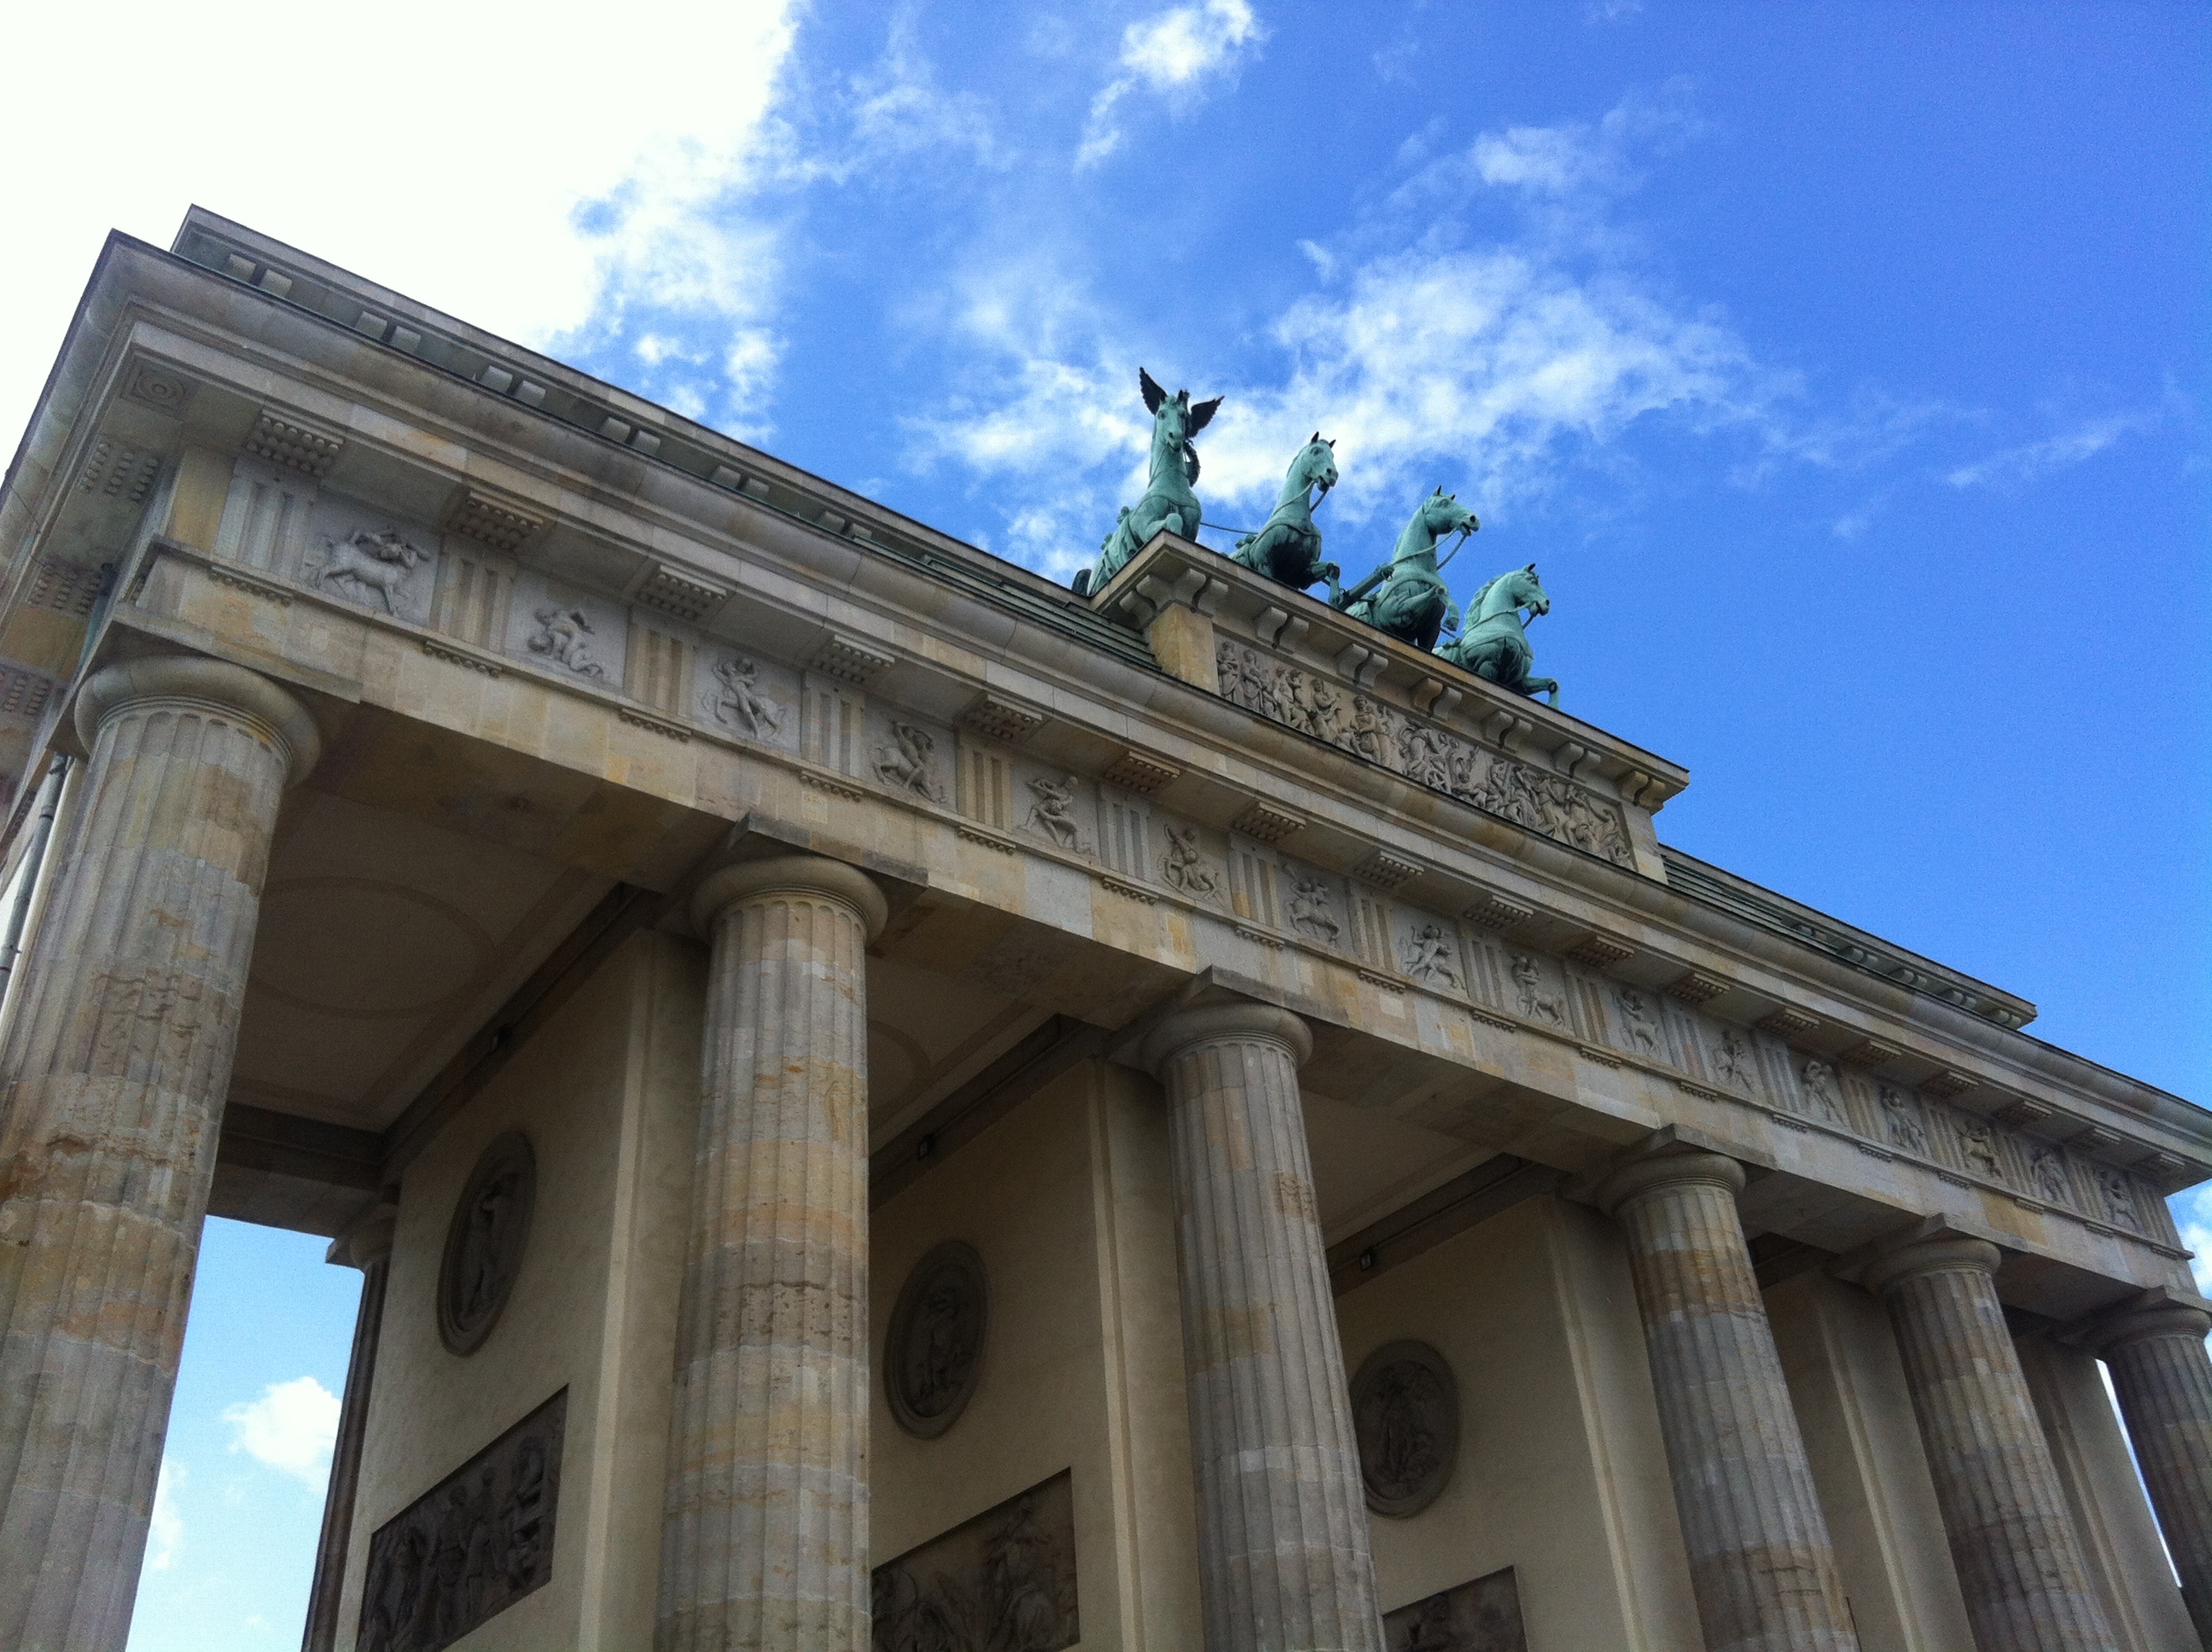
architecture, structure, building, palace, monument, arch, column, landmark, facade, goal, horses, berlin, brandenburg, columnar, section, brandenburg gate, quadriga, roman temple, ancient history, ancient roman architecture